Lakeside Hammers

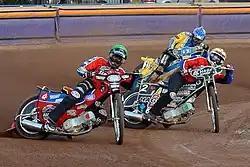
Hefenbrock and Kennett race for the Hammers in 2007

The speedway track was unusual because it did not have a safety fence as the stock car circuit acted as a run-off area. It was not until 1991 that a safety fence was installed.